Romics

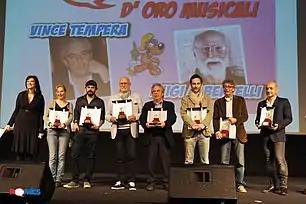
The Golden Romics of the 17th edition of the Festival

Romics is an international semiannual comic book, animation, and gaming convention in Rome, Italy. The event takes place over four days, usually during April for the spring edition, and October for the autumn one. Until the twelfth edition in 2012, it was held annually, most often in October. The event is held, for both its editions, in the Rome trade fair district.